Postage stamps and postal history of Burma

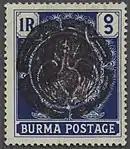
A stamp issued by the "Burma Independence Army" in 1942

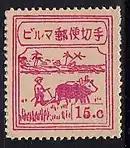
A stamp issued by the Japanese occupation forces

The first stamps inscribed Burma in the design, rather than simple overprints, were definitive stamps depicting King George VI issued between 1938 and 1940. On 6 May 1940 a commemorative stamp was issued to celebrate the centenary of the first postage stamp by overprinting one of the 1938 stamp with the inscriptions "Commemoration Postage Stamp 6th May 1840".